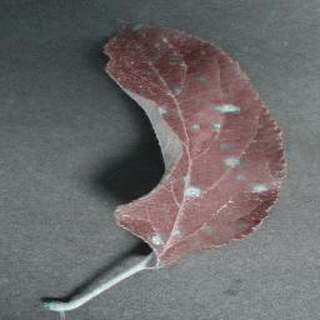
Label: apple_cedar_apple_rust